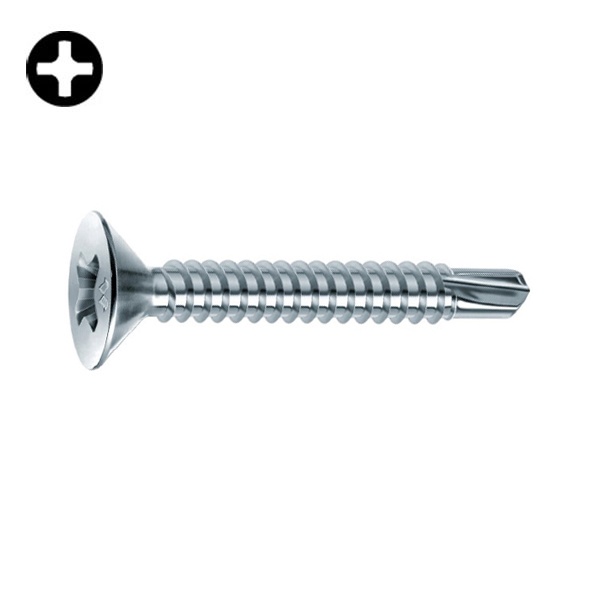
MUSTAD VITE DRILLEX TSP PH AUTOPERFORANTE ZINCATA BIANCA D.MM 4,8X19
Brand: MUSTAD
Mustad vite autoperforante testa svasata piana PH serie Drillex. Vite autoperforante ed autofilettante specifica per l’avvitamento diretto su lamiere e laminati metallici senza preforo. Specifiche articolo Attributo Valore Materiale acciaio Forma della testa TSP Misura mm. 4,8x19 Diametro mm. 4,8 Lunghezza mm. 19 Diametro testa mm. 9,5 Per spessore fino a mm. 5 Impronta PH2 Colore / Finitura zincato bianco Schede tecniche e di sicurezza Scarica Scheda prodotto
Category: Hardware > Hardware Accessories > Hardware Fasteners > Screws > Self-Drilling Screws